Margaret Mann

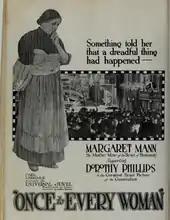
Mann in an ad for "Once to Every Woman" (1920)

Mann worked as an extra in films for 10 years, primarily at Universal and Triangle studios.